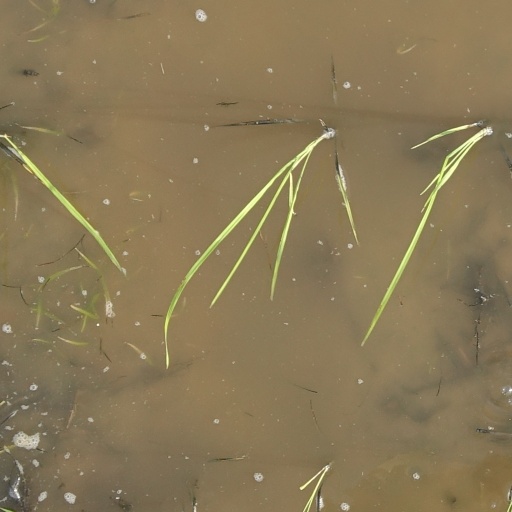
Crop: rice